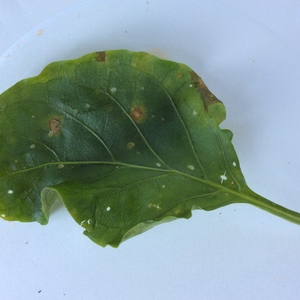
Labels: Bell_pepper leaf spot